Tariff

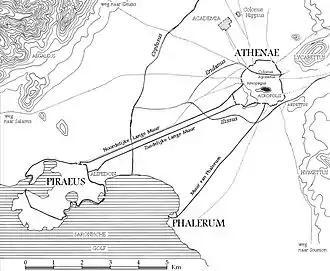
In Ancient Greek, the port of Piraeus was connected to Athens with Long Walls that provided security for transportation of goods.

A tariff or import tax is a duty imposed by a national government, customs territory, or supranational union on imports of goods and is paid by the importer. Exceptionally, an export tax may be levied on exports of goods or raw materials and is paid by the exporter. Besides being a source of revenue, import duties can also be a form of regulation of foreign trade and policy that burden foreign products to encourage or safeguard domestic industry. Protective tariffs are among the most widely used instruments of protectionism, along with import quotas and export quotas and other non-tariff barriers to trade.